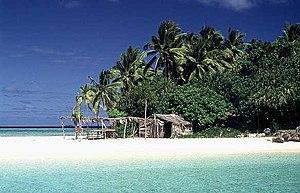
Les Tonga, en forme longue le royaume des Tonga, est un État de Polynésie, situé dans l'Ouest de l'océan Pacifique sud, à 744 km à l'est-sud-est des îles Fidji et à 875 km au sud de Wallis-et-Futuna. Le pays est réparti en trois archipels principaux comportant plus de 170 îles et îlots.